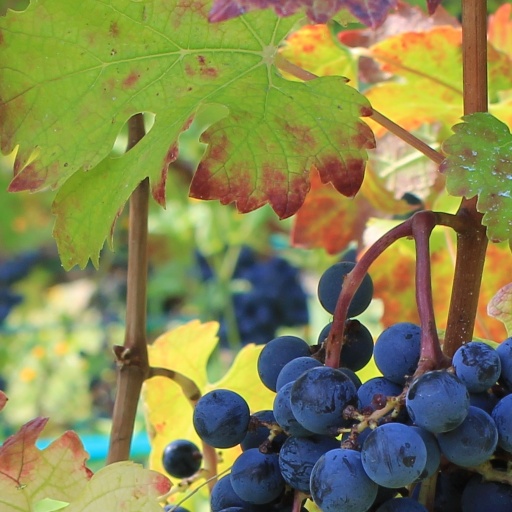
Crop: grape